Herbert Samuel, 1st Viscount Samuel

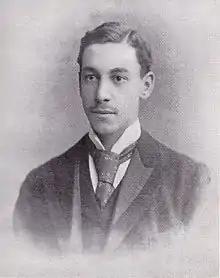
Samuel in 1893

Herbert Samuel was born at "Claremont" No. 11 Belvidere Road, Toxteth, Liverpool, Lancashire, in 1870. The building now houses part of the Belvedere Academy. Around 1775, his great-grandfather, Menachem Samuel, had emigrated from Kempen in Posen (now Kępno), not far from the city of Posen (now Poznań), to Britain and his grandfather, Louis Samuel (1794-1859), was born in London. He was the son of Clara (Yates) and Edwin Louis Samuel (1825–1877). His uncle was born Montagu Samuel, but became better known as Samuel Montagu, founder of the eponymous bank. He was also known by a Hebrew name, Eliezer ben Pinchas Shmuel. His eldest brother, Sir Stuart Samuel, was also a successful Liberal politician; his only sister, Mabel (1862–1938) married the influential art-critic Marion Spielmann, from the Spielmann dynasty of bankers and art-connoisseurs.